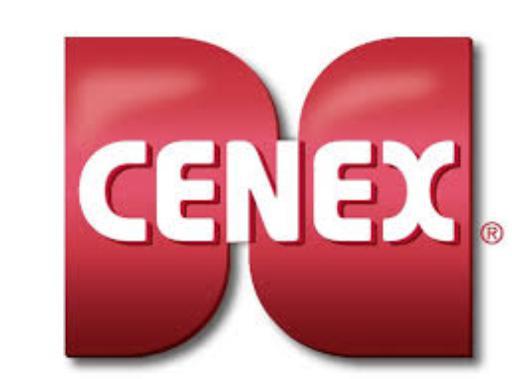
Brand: Cenex
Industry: Others